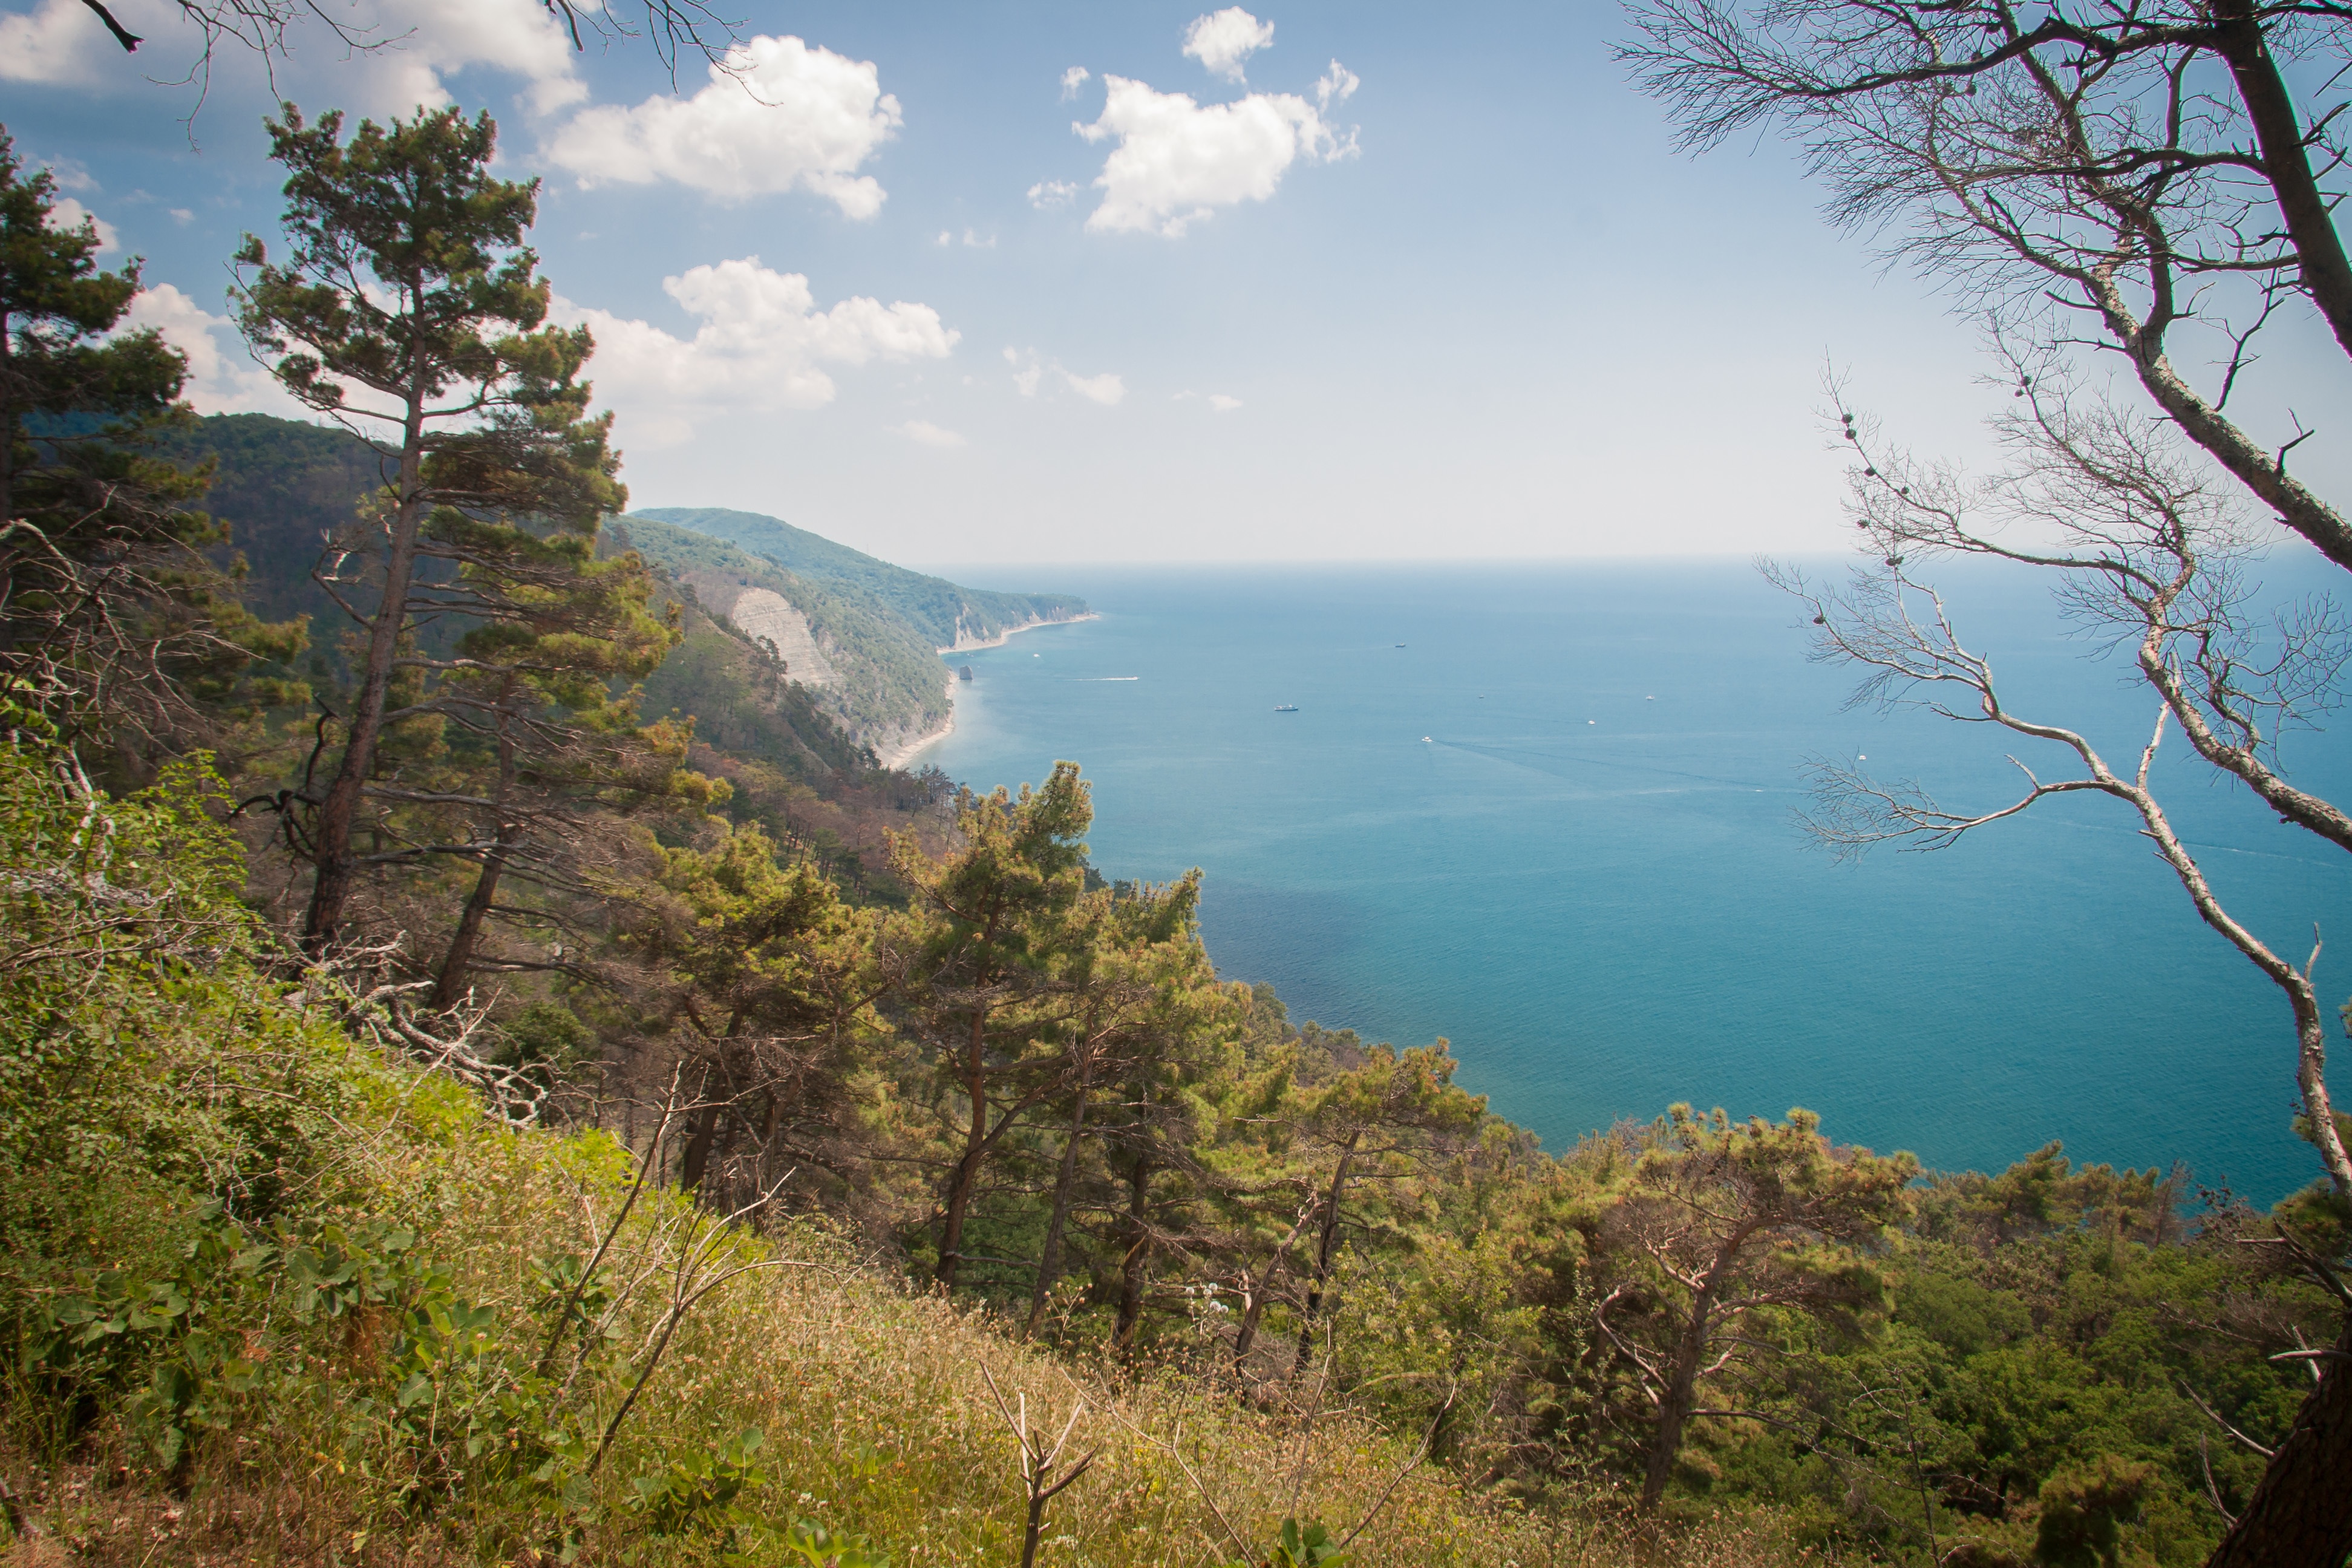
landscape, tree, nature, wilderness, walking, mountain, trail, hill, lake, adventure, valley, mountain range, ridge, loch, mountainous landforms